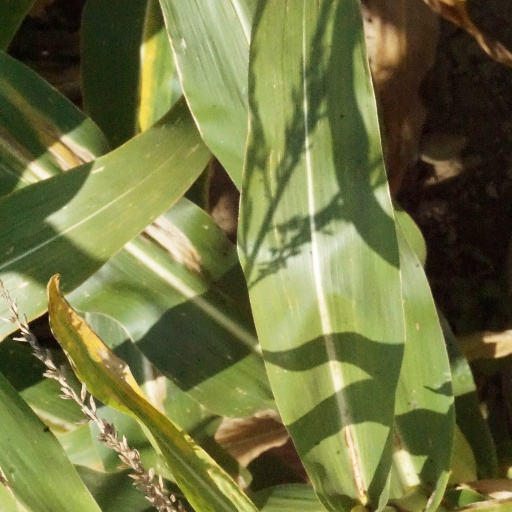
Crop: maize; corn